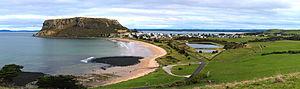
Stanley est une ville de la côte nord-ouest de la Tasmanie, en Australie. En allant vers l'ouest, c'est la deuxième ville la plus importante sur la côte nord-ouest de l'île, Smithton étant la première dans la municipalité de Circular Head. D'après le recensement de 2011, Stanley a une population de 481 habitants.